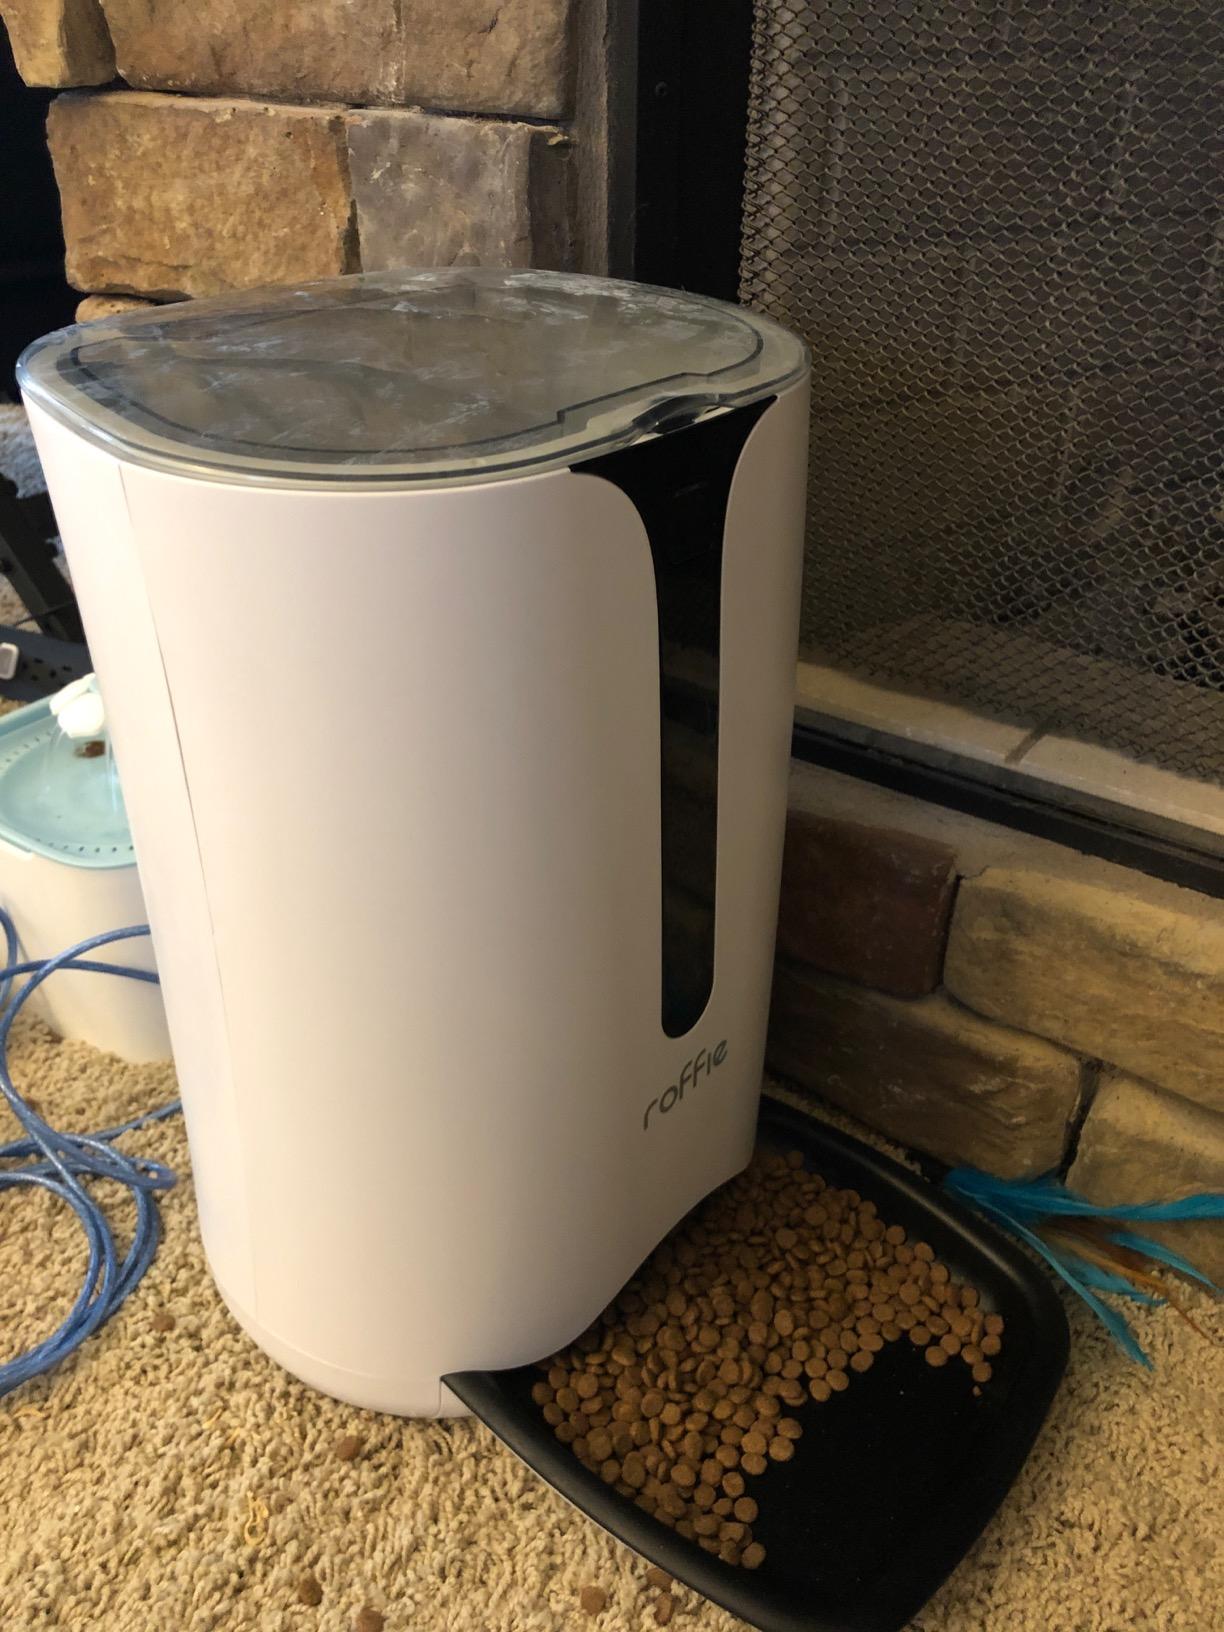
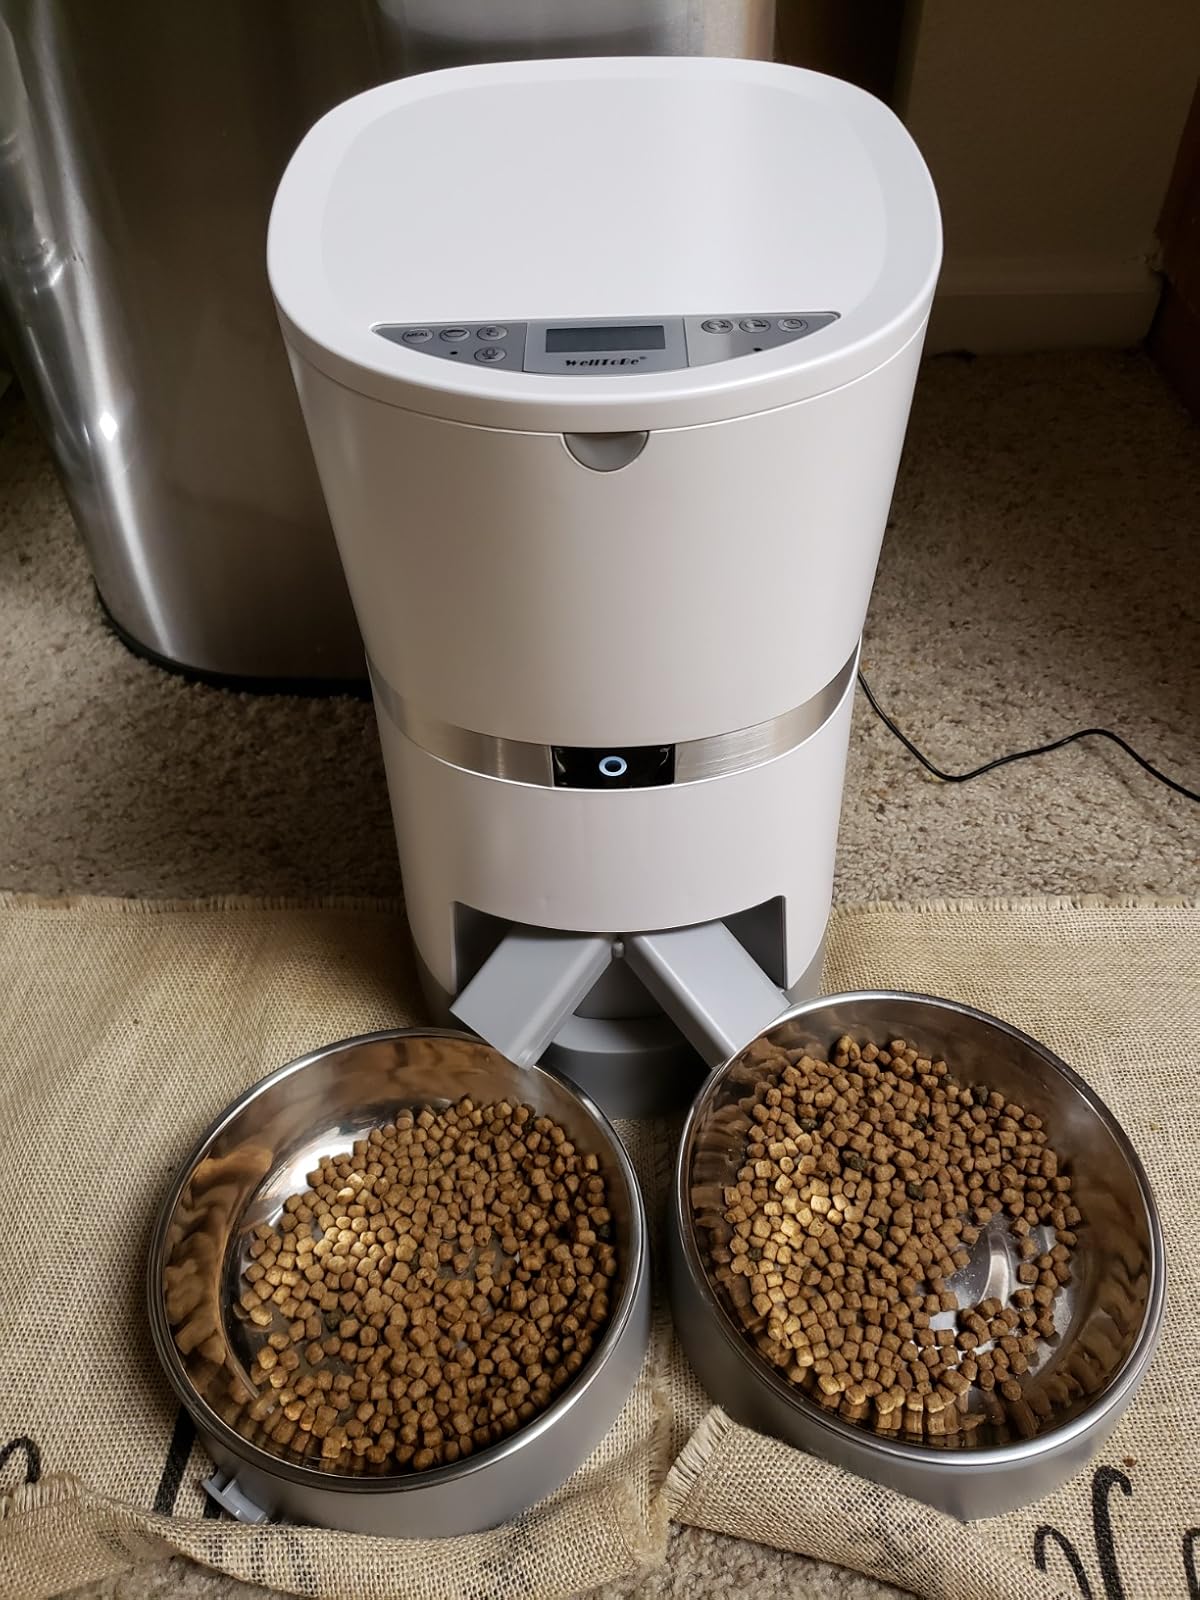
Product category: items_feeder
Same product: no